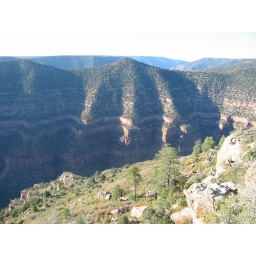
The overlook was at the endpoint of one of the canyon peninsulas--a flat, circular area surrounded by a low stone wall.